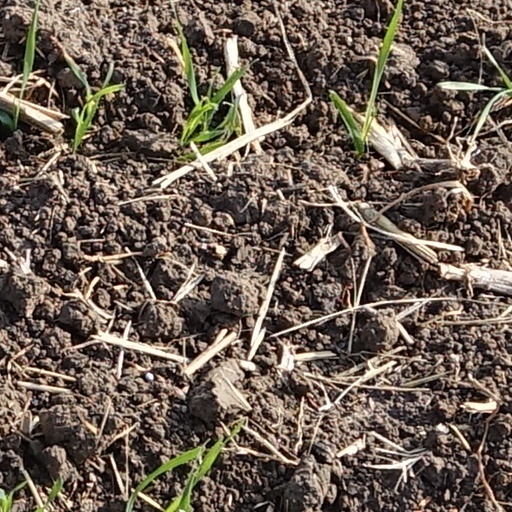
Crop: wheat